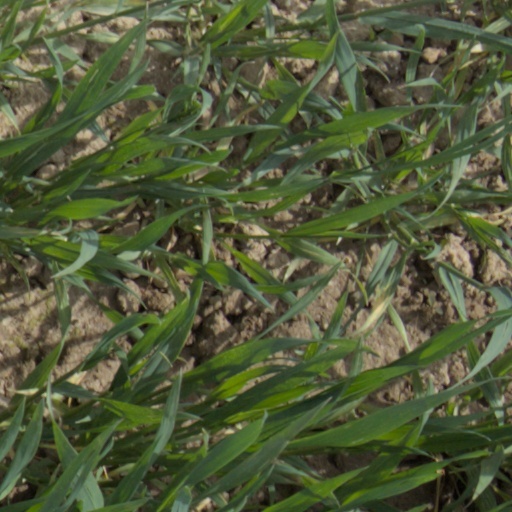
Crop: wheat